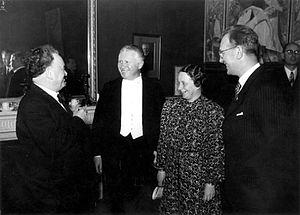
Egon Kornauth, né le 14 mai 1891 à Olmütz, Autriche-Hongrie – mort le 28 octobre 1959 à Vienne, est un chef d'orchestre et compositeur autrichien.